Samuel Gibson Dixon

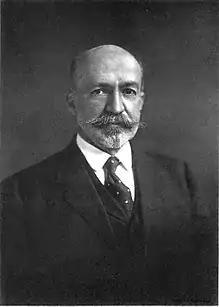

Samuel Gibson Dixon (March 23, 1851 - February 26, 1918) was an American lawyer, physician, sanitarian for the state of Pennsylvania and bacteriologist who made important contributions to the treatment and prevention of tuberculosis in the late 19th century and early 20th century. He was the Commissioner of the State Department of Health in Pennsylvania from 1905 until his death., during which time he introduced sanitary and hygienic reforms that set new standards for government public health programs and saved thousands of lives.